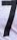
Number: 7